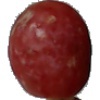
Label: Grape Pink 1